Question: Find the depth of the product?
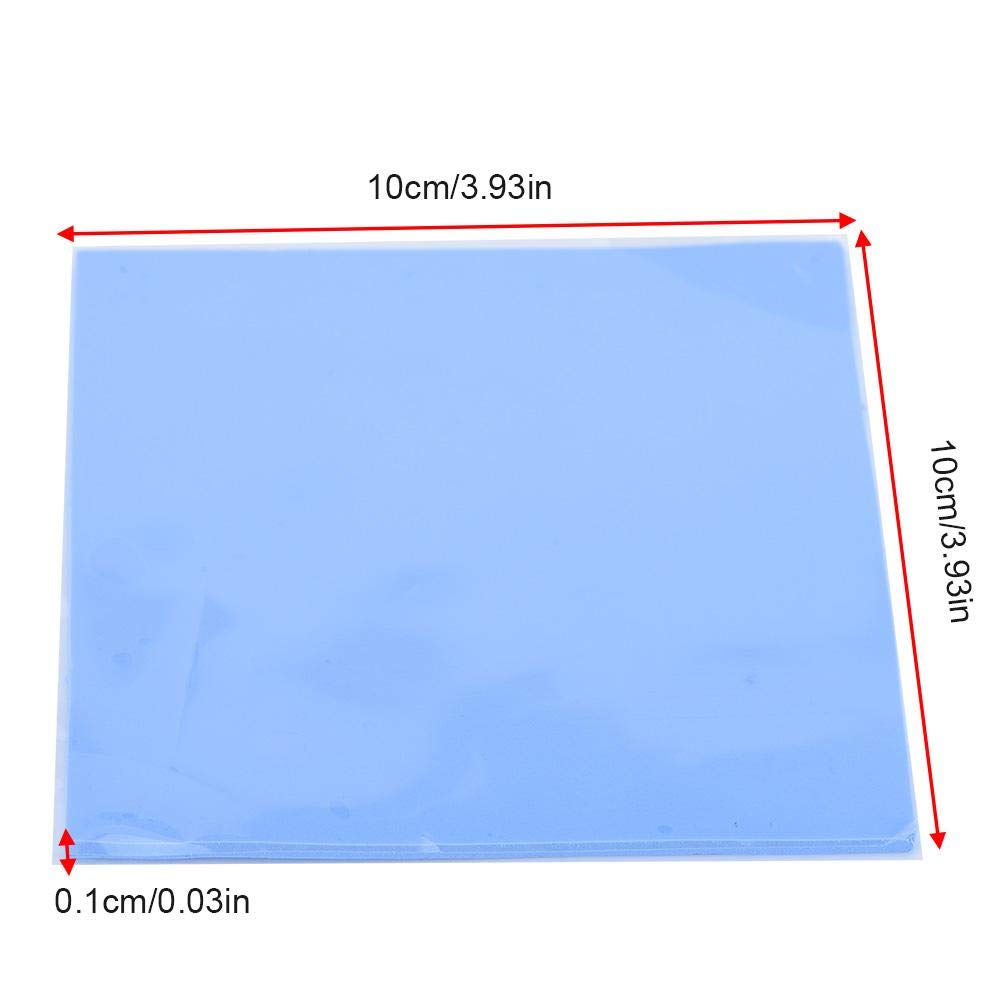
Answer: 10.0 centimetre